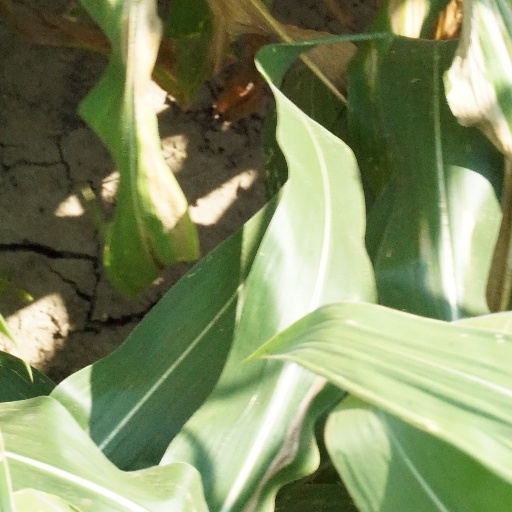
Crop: maize; corn